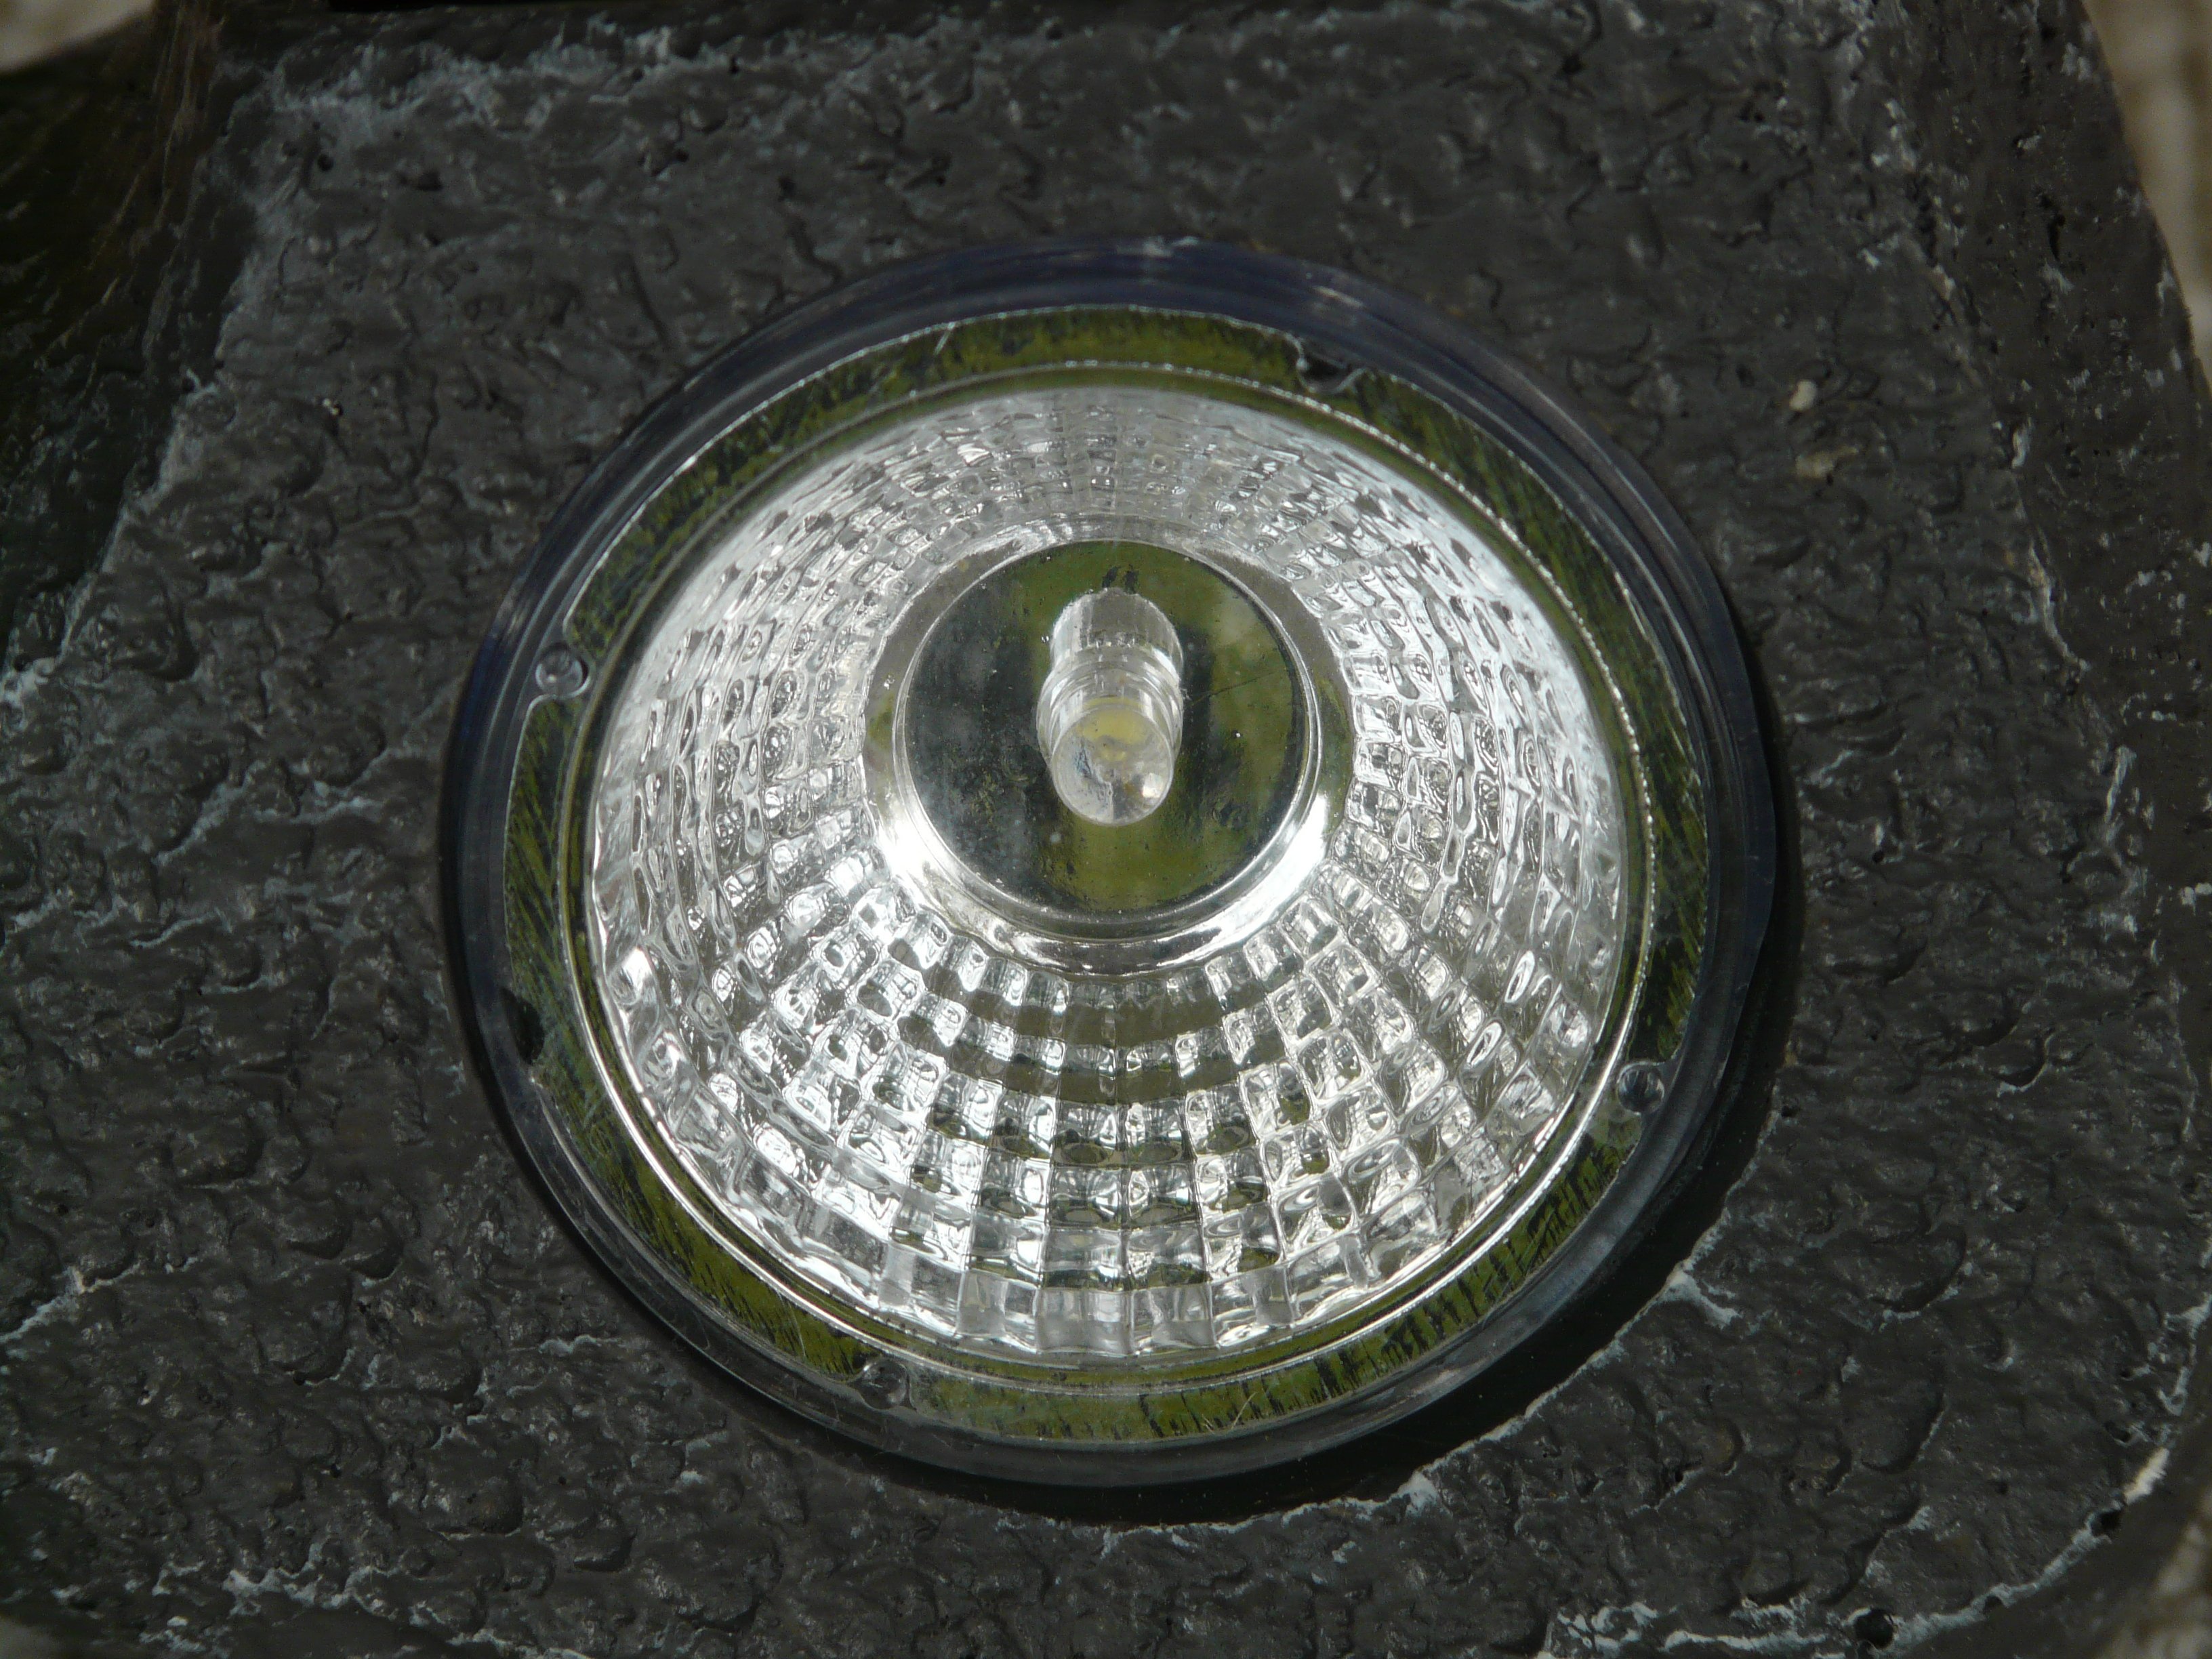
light, technology, wheel, spoke, lamp, light bulb, tire, spotlight, energy, current, rim, hell, hubcap, enlighten, automotive tire, tire care, halogen light